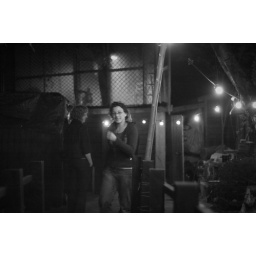
Paul Murphy's Songwriter's Cafe under his tree house in his back garden, 21st May.(Musician credits to come)